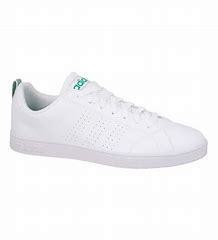
Brand: adidas
Model: neo Adidas NEO Advantage